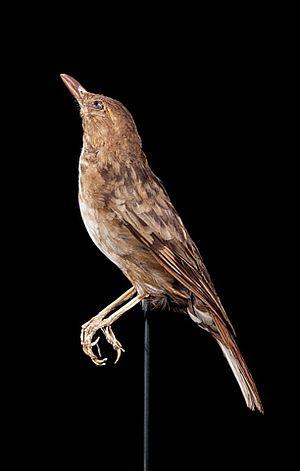
La Grive des Bonin est une espèce éteinte de passereaux de la famille des Turdidae.